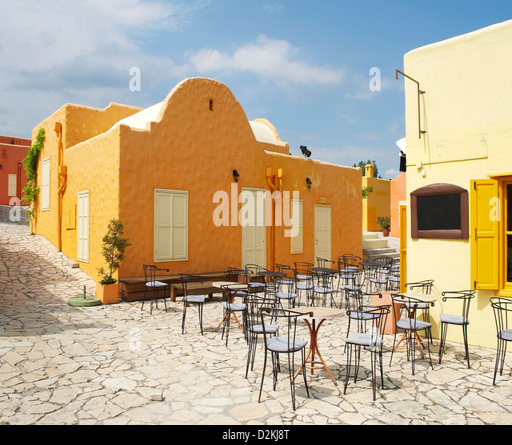
detail of a mediterranean street